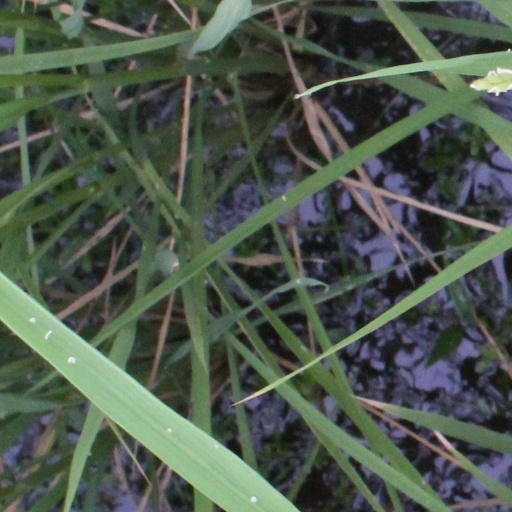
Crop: rice